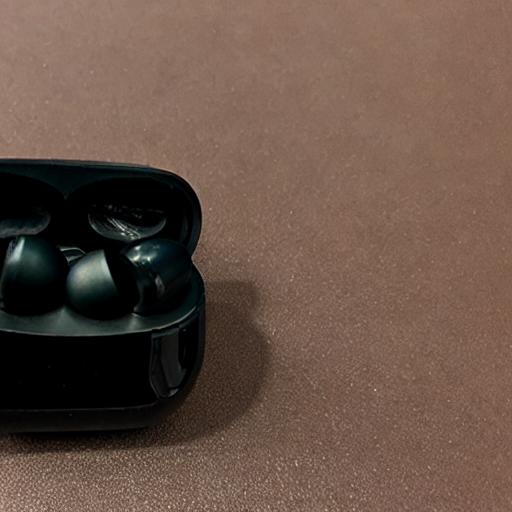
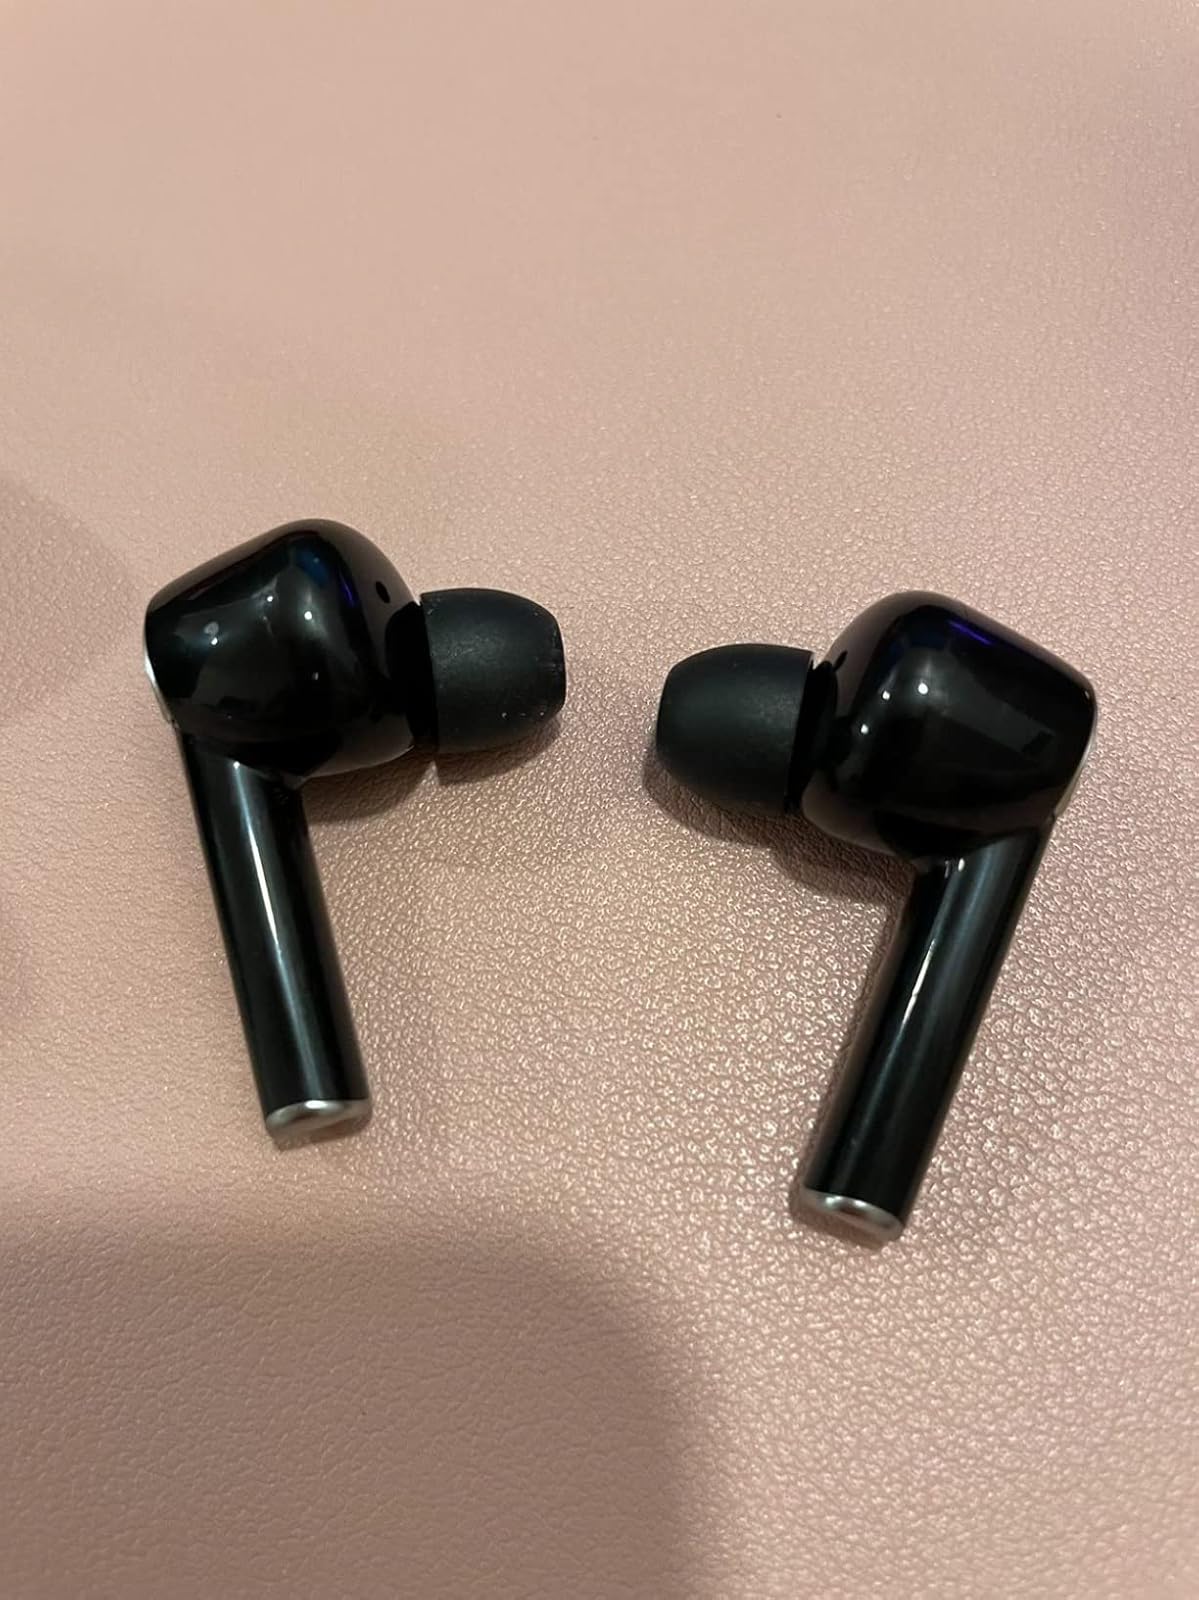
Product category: earbuds
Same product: no